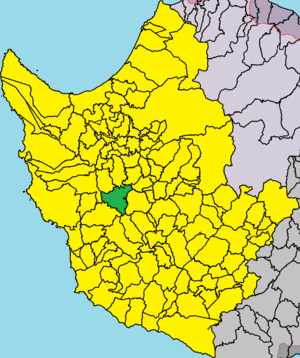
Stroumpí est un village de Chypre de plus de 540 habitants.